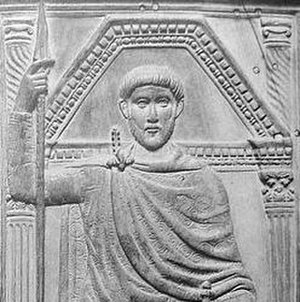
400'erne
Den vestromerske general Stilicho forsøgte det meste af årtiet at forsvare rigets grænser. Da det slog fejl, blev han henrettet i 408.
400'erne er perioden fra 1. januar 400 til 31. december 409.